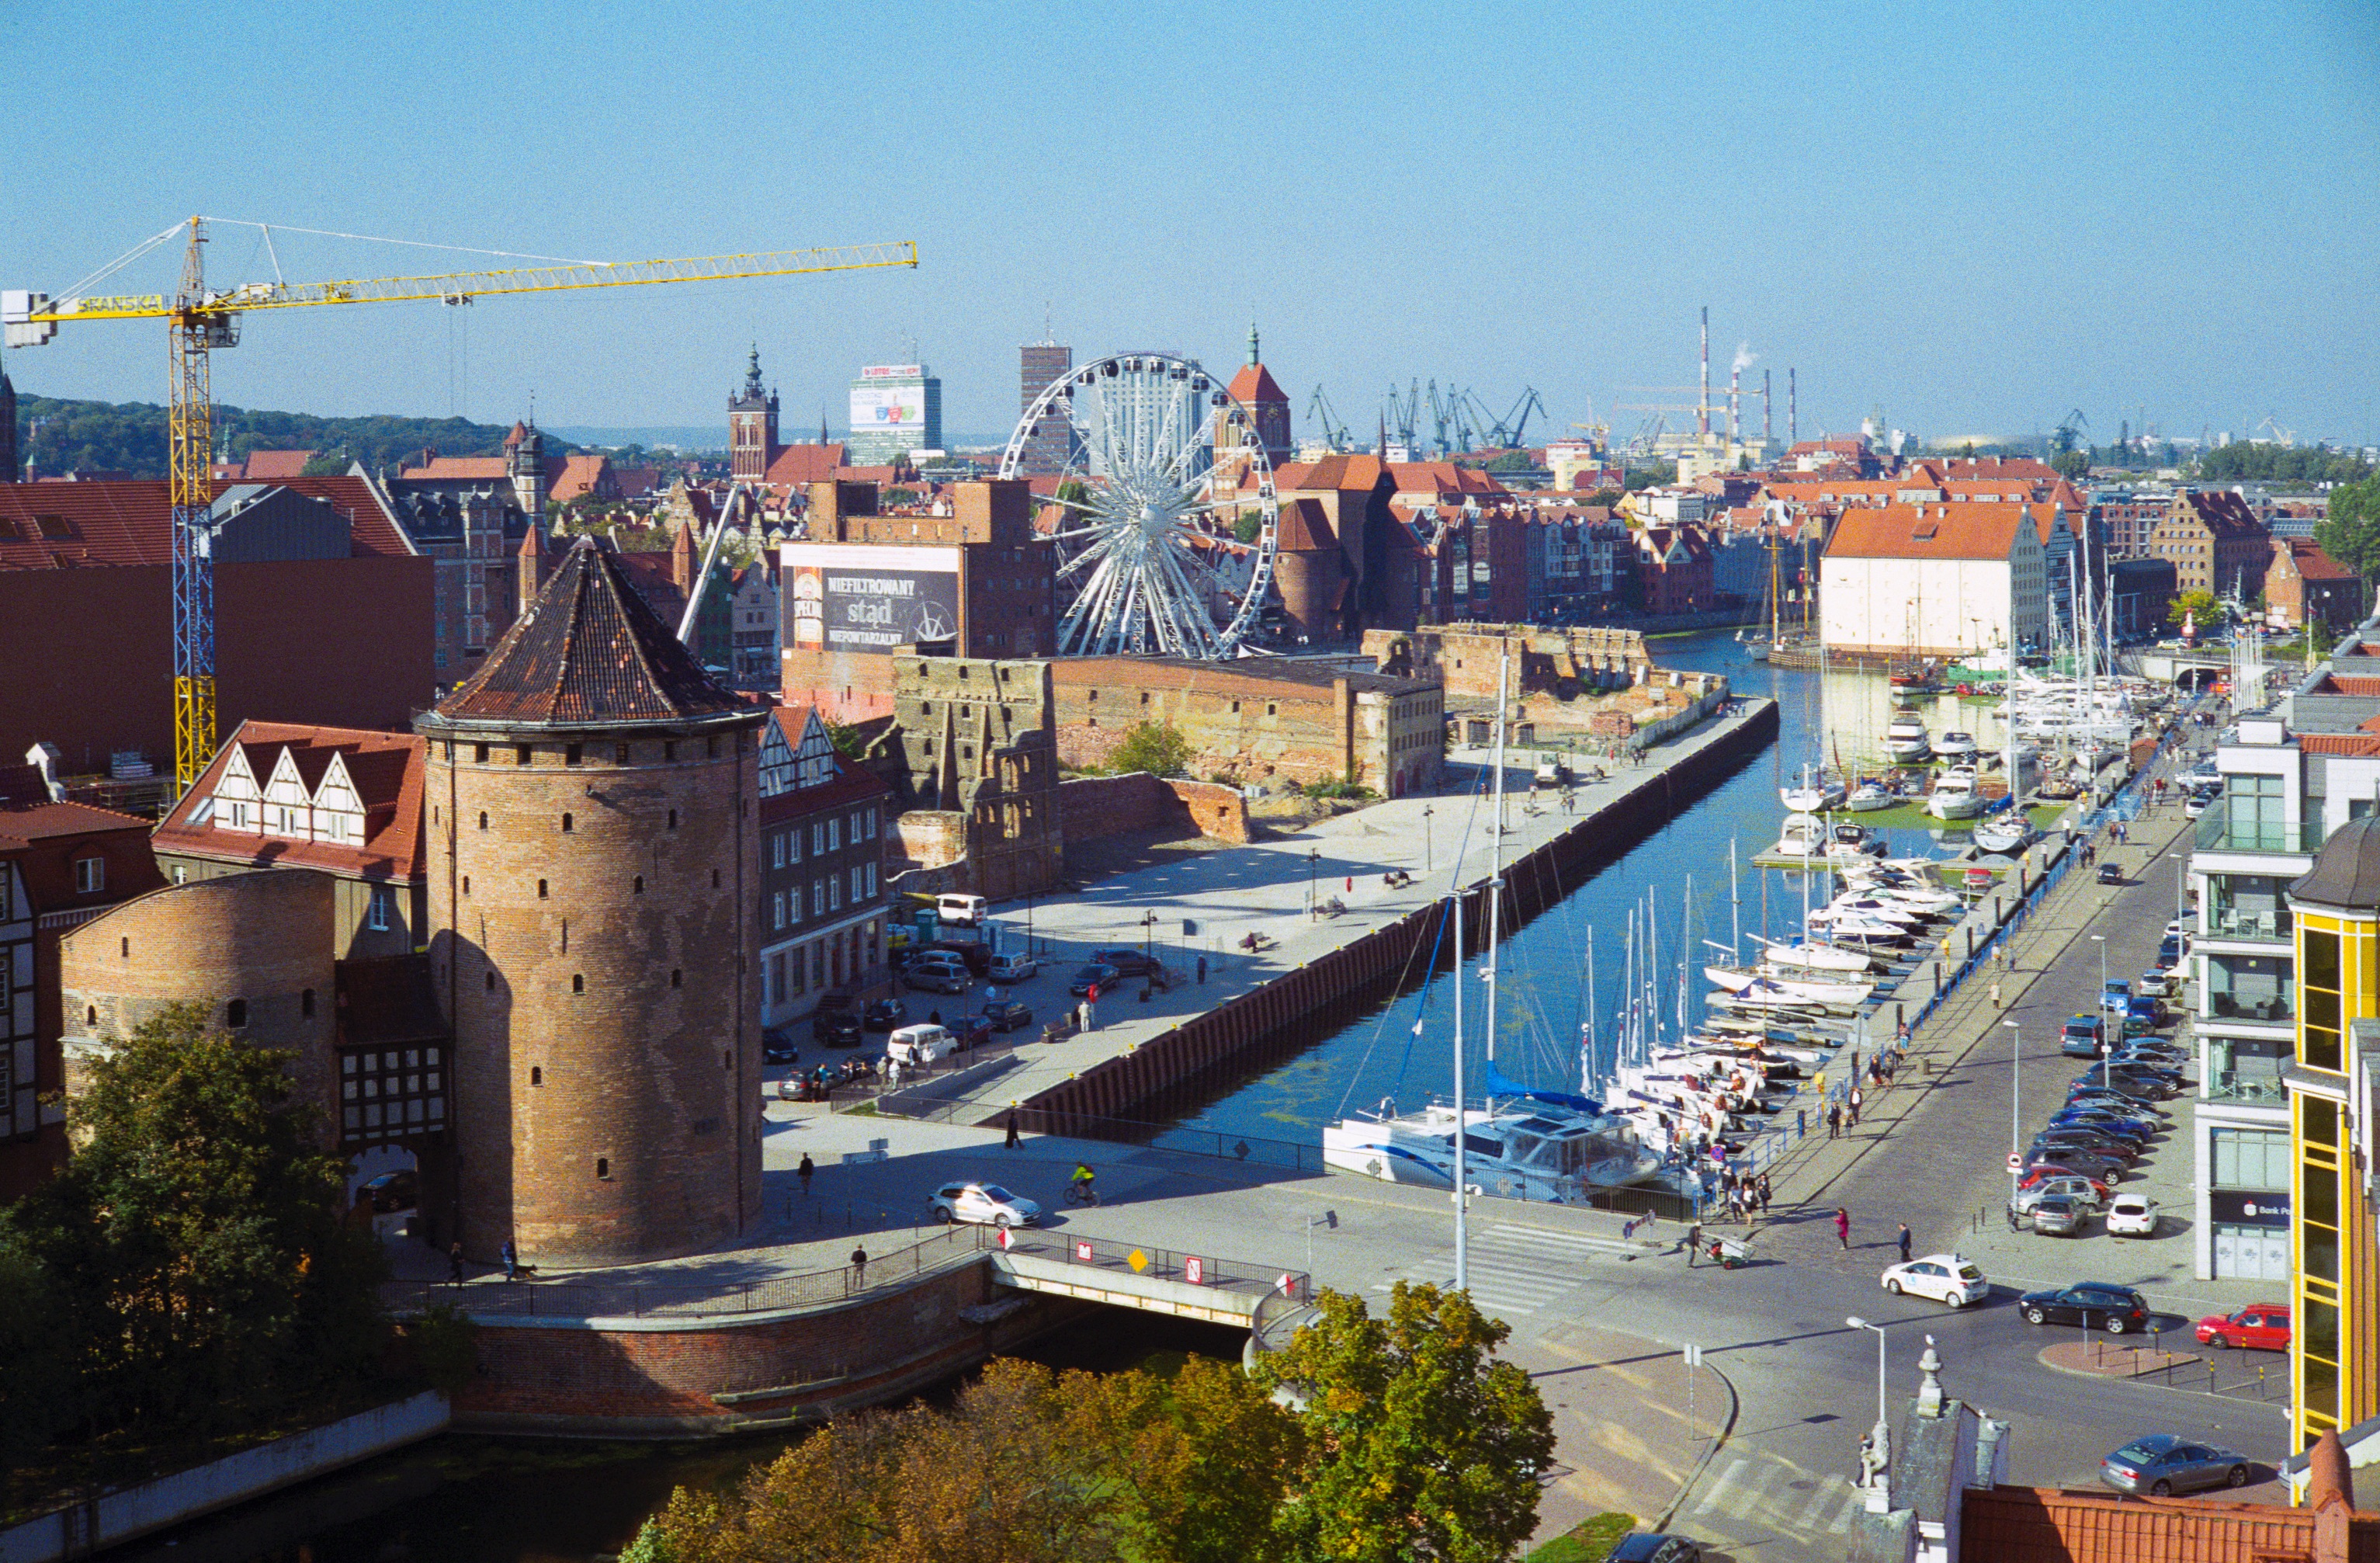
dock, town, canal, walkway, cityscape, port, waterway